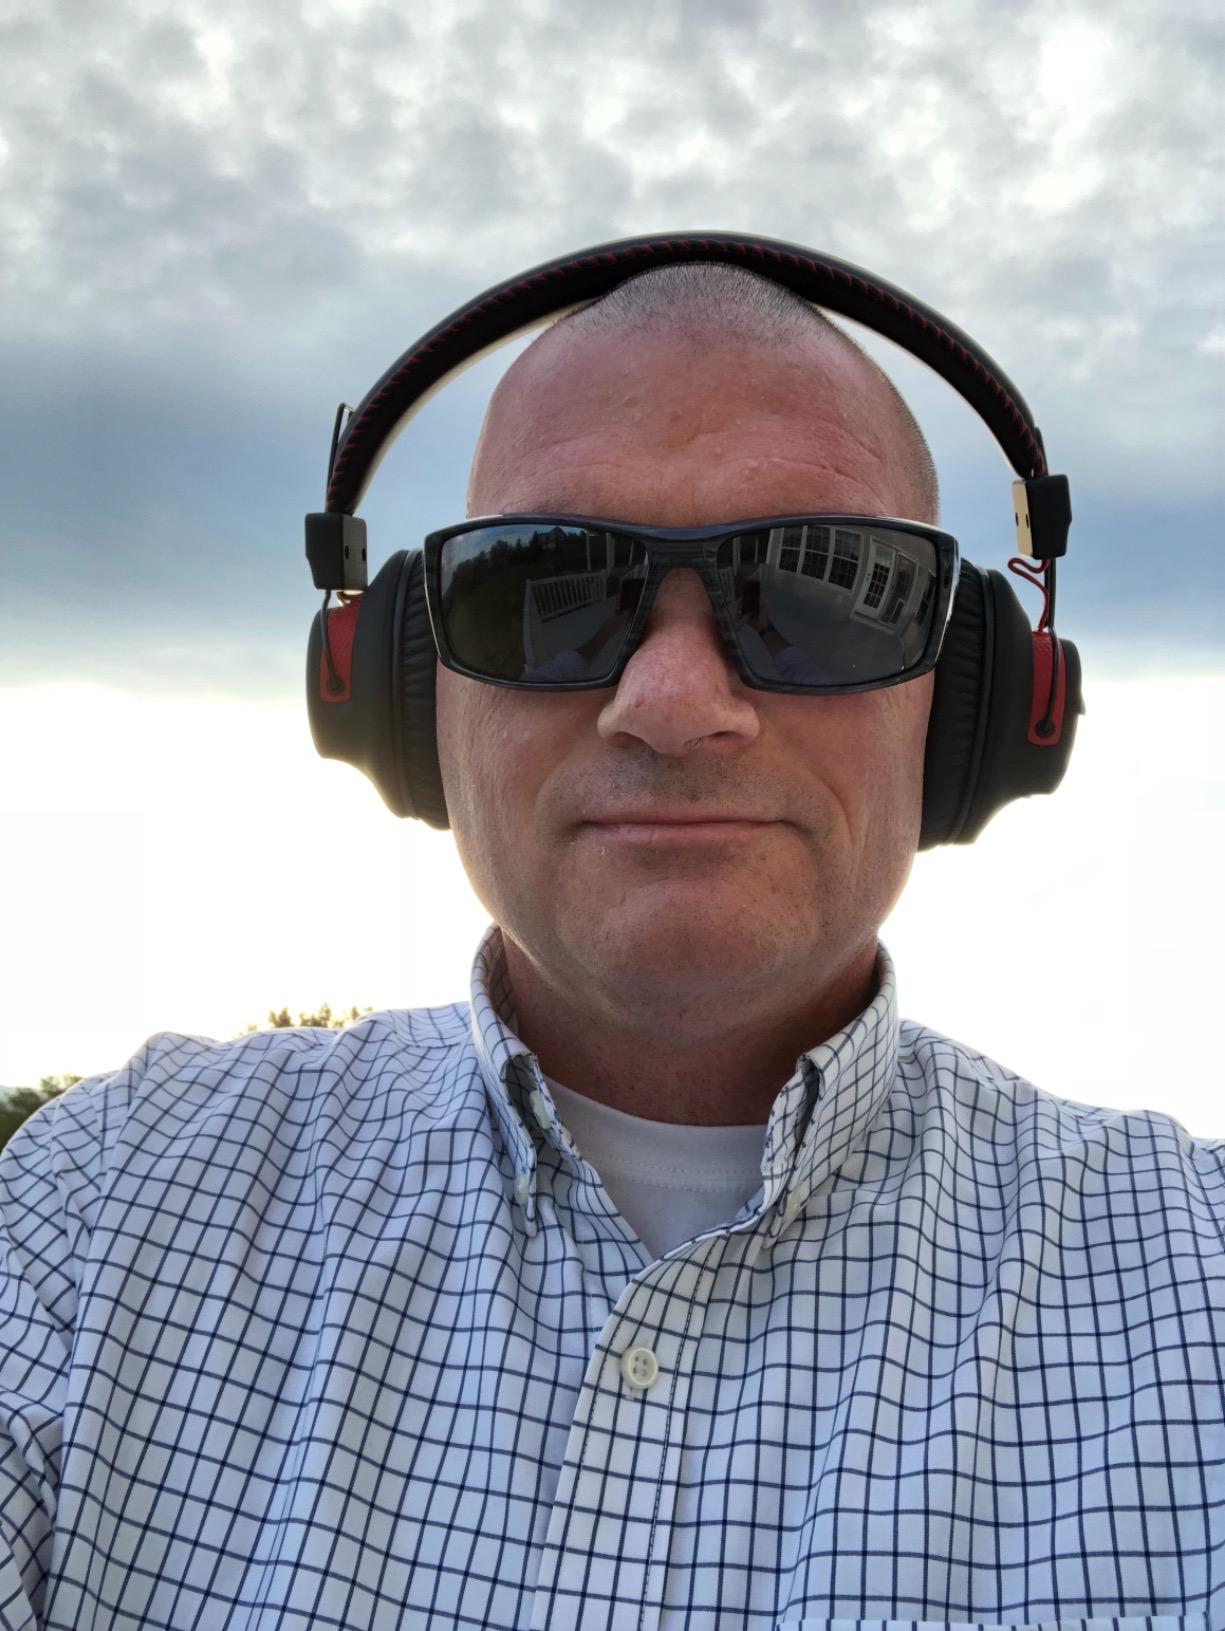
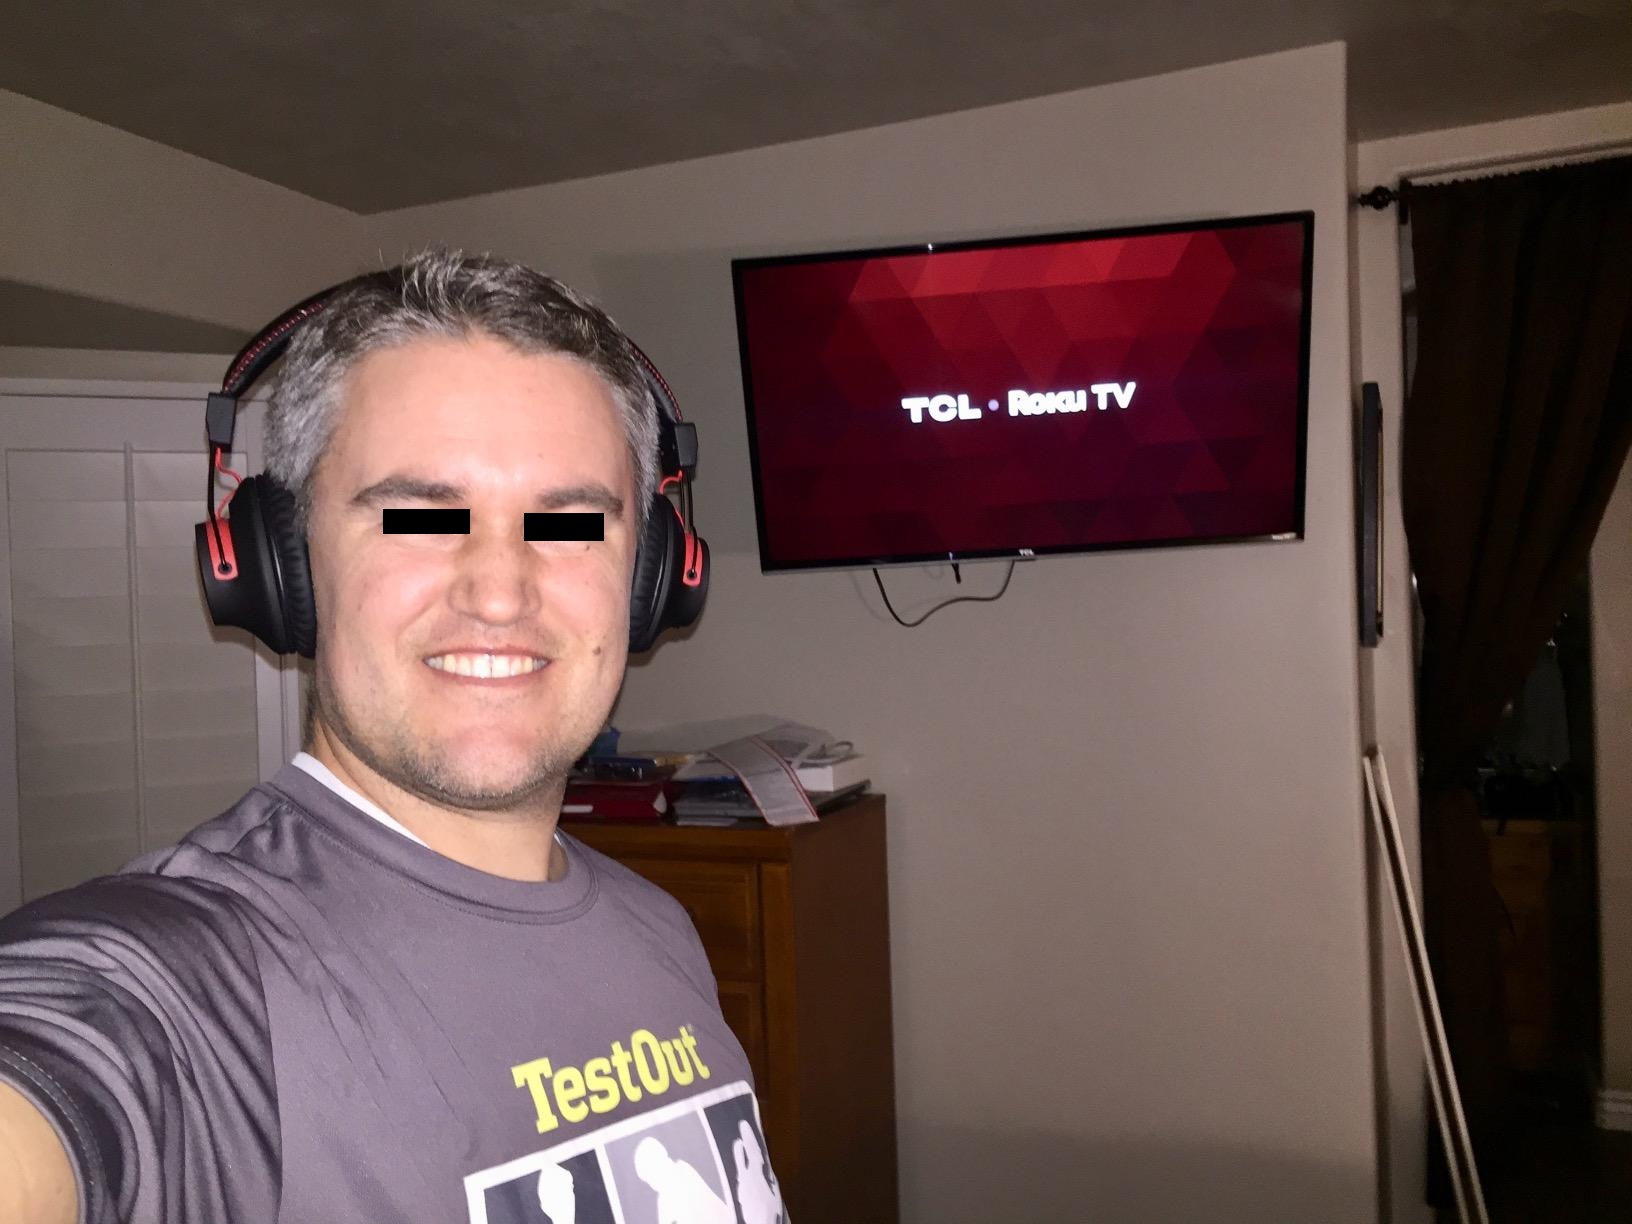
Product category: headphones
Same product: yes